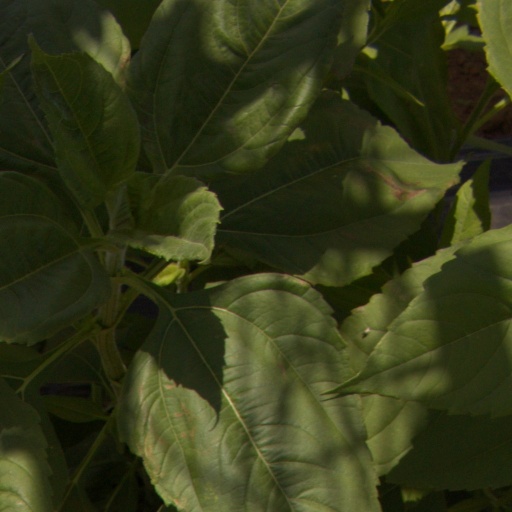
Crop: Jerusalem artichoke